Alexia Putellas

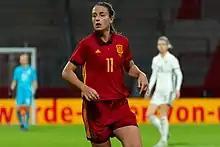
Putellas with Spain in 2018

In the 2018–2019 season, Putellas was named as Barcelona's fourth captain, the first official captaincy role of her senior career. In the first match of that season's Champions League, Putellas conceded an own goal as Barcelona fell in a 3–1 shock defeat to BIIK Kazygurt. They came back from that loss to win 3–0 at home, and ended up advancing to the semi-finals for the second time in club history. In October, Putellas scored four goals (of Barcelona's nine) in a league game against Rayo Vallecano, as well as drawing a penalty for her team, leading "AS" to say she was already a reference in Spanish women's football. Putellas started both games against Bayern, where Barcelona won 2–0 on aggregate. On 18 May 2019, Putellas started in Barcelona's first ever UWCL final against Lyon, who went on to win the match 4–1. Following Barcelona's loss in the final, Putellas was named to the UEFA Women's Champions League Squad of the Season for the first time in her career. Not soon after, she renewed her contract with the club for 3 more seasons to 2022. She ended the season as Barcelona's top scorer in the league with 16 goals and overall with 18 goals.